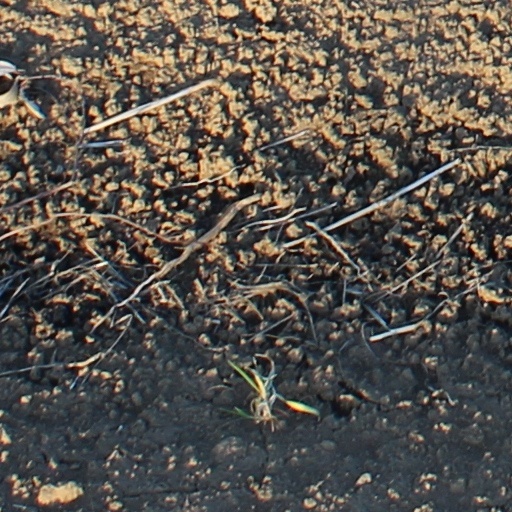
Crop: wheat